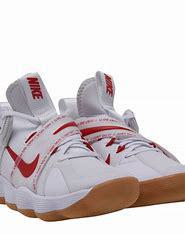
Brand: Nike
Model: Court